Hairshirt (film)

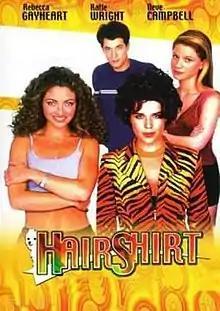
film poster

Hairshirt (released to home video as Too Smooth) is a 1998 romantic comedy film starring Dean Paras, Neve Campbell, Katie Wright, Rebecca Gayheart and Stefan Brogren.